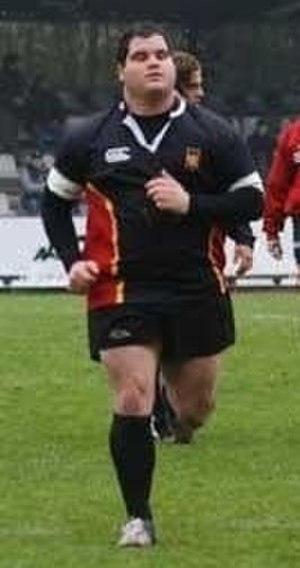
Sacha Vanden Berghen, joueur de rugby à XV du RSCA-Rugby
Le Royal Sporting Club d'Anderlecht est un club omnisports belge dont la section rugby à XV fut fondée le 24 mars 1935. Le club de rugby existait lui depuis le 21 septembre 1931 sous le nom de Willam Ellis et Brussels.
Sacha Vanden Berghen, né le 31 mars 1985 à Saint-Josse-ten-Noode, est un joueur de rugby à XV belge. Il évolue au poste de pilier ou talonneur au sein de l'effectif du BUC depuis 2012.